Pope Field

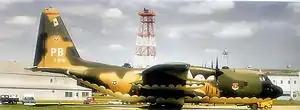
C-130E Serial 63-7876 of the 41st Tactical Airlift Squadron during the Vietnam War.

In August 1971, the 464th inactivated and the 317th Tactical Airlift Wing administratively moved to Pope AFB from Lockbourne AFB, Ohio. Known operational squadrons and tail codes of the 317th were: